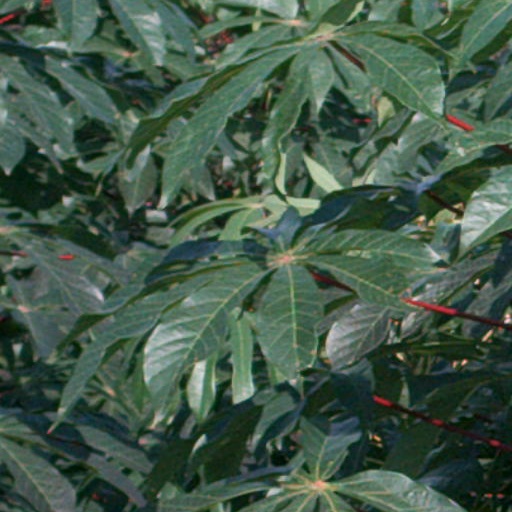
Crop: cassava